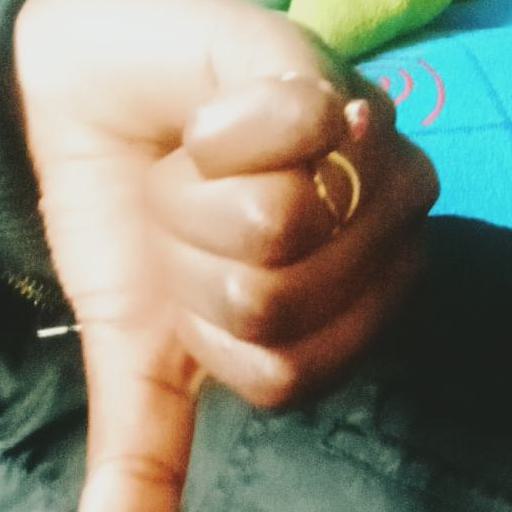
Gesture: dislike